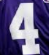
Number: 4